The American Woman's Home

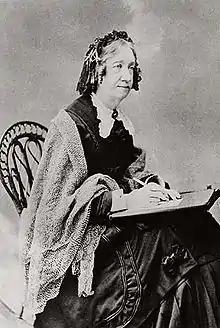
Portrait of Catharine Beecher

The American Woman's Home is a book published in 1869, co-authored by Catharine Beecher and her sister Harriet Beecher Stowe. It expands upon Catharine's 1841 book, "A Treatise on Domestic Economy," which aimed to codify women's housekeeping duties and draw attention to the importance of this labor. "The American Woman's Home" presents the sisters' views on domesticity and how these ideals shaped their vision of a proper American household. "The American Woman's Home" prioritizes necessity over excessive furnishing or decor. It also seeks to eliminate the distinction between private and public spaces by creating communal spaces and eliminating the need for servants. These features, the sisters believed, would allow women's roles of housework and nurturing the family to thrive. The book remains a foundational text in modern house design.